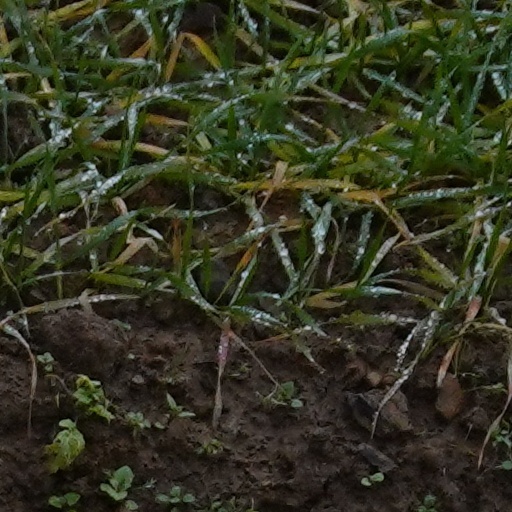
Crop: wheat